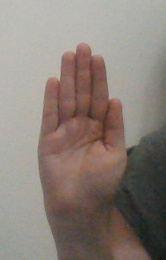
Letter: seen